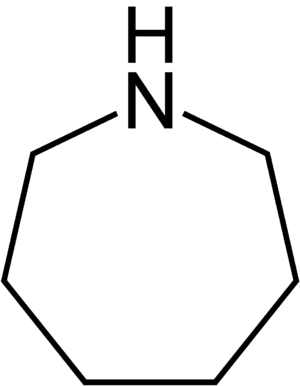
L'azépane est le composé organique, hétérocylique et saturé à 7 atomes dont un d'azote. C'est une amine secondaire.